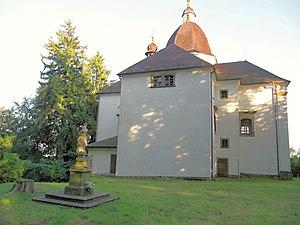
Le château de Buchlov est un château royal situé au sud-est de la République tchèque sur le territoire de la commune de Buchlovice.